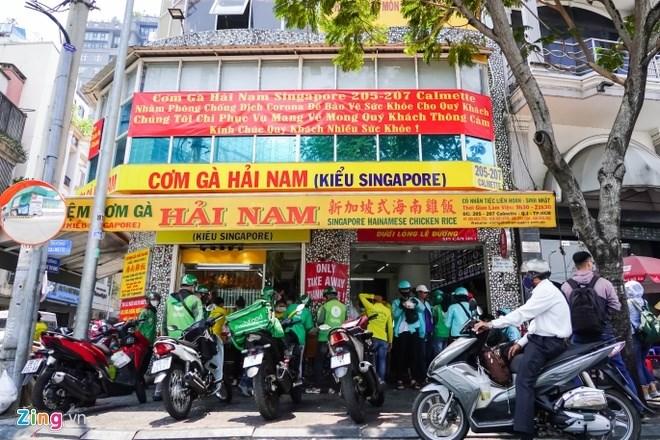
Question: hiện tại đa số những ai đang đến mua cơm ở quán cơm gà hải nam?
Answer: các shipper